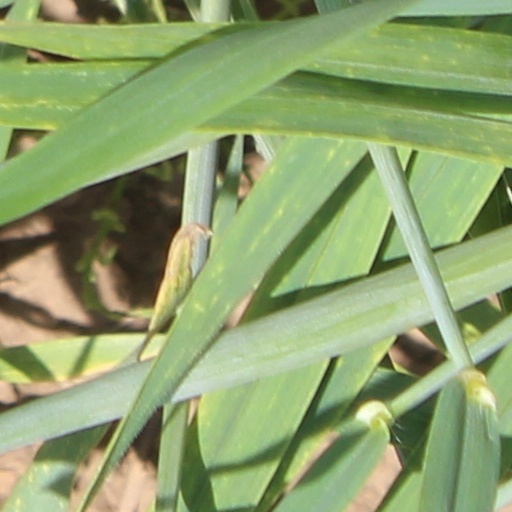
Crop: wheat